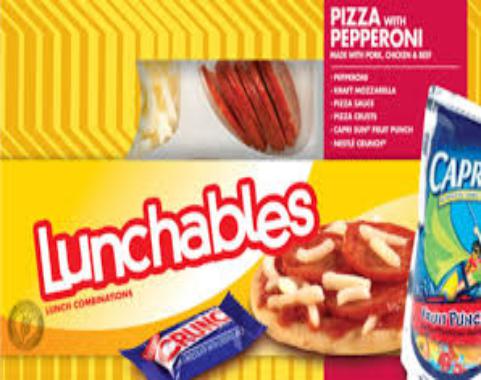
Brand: Lunchables
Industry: Food